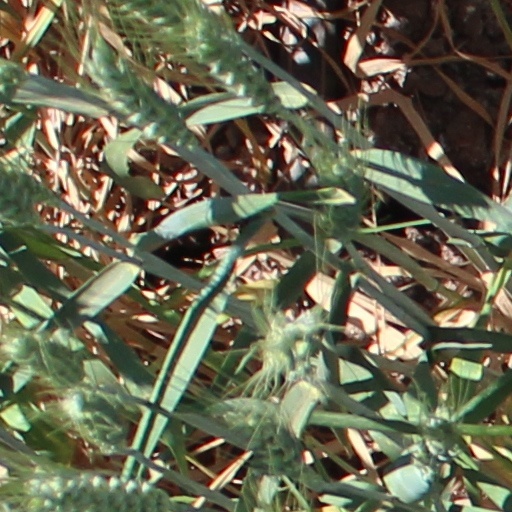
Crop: wheat